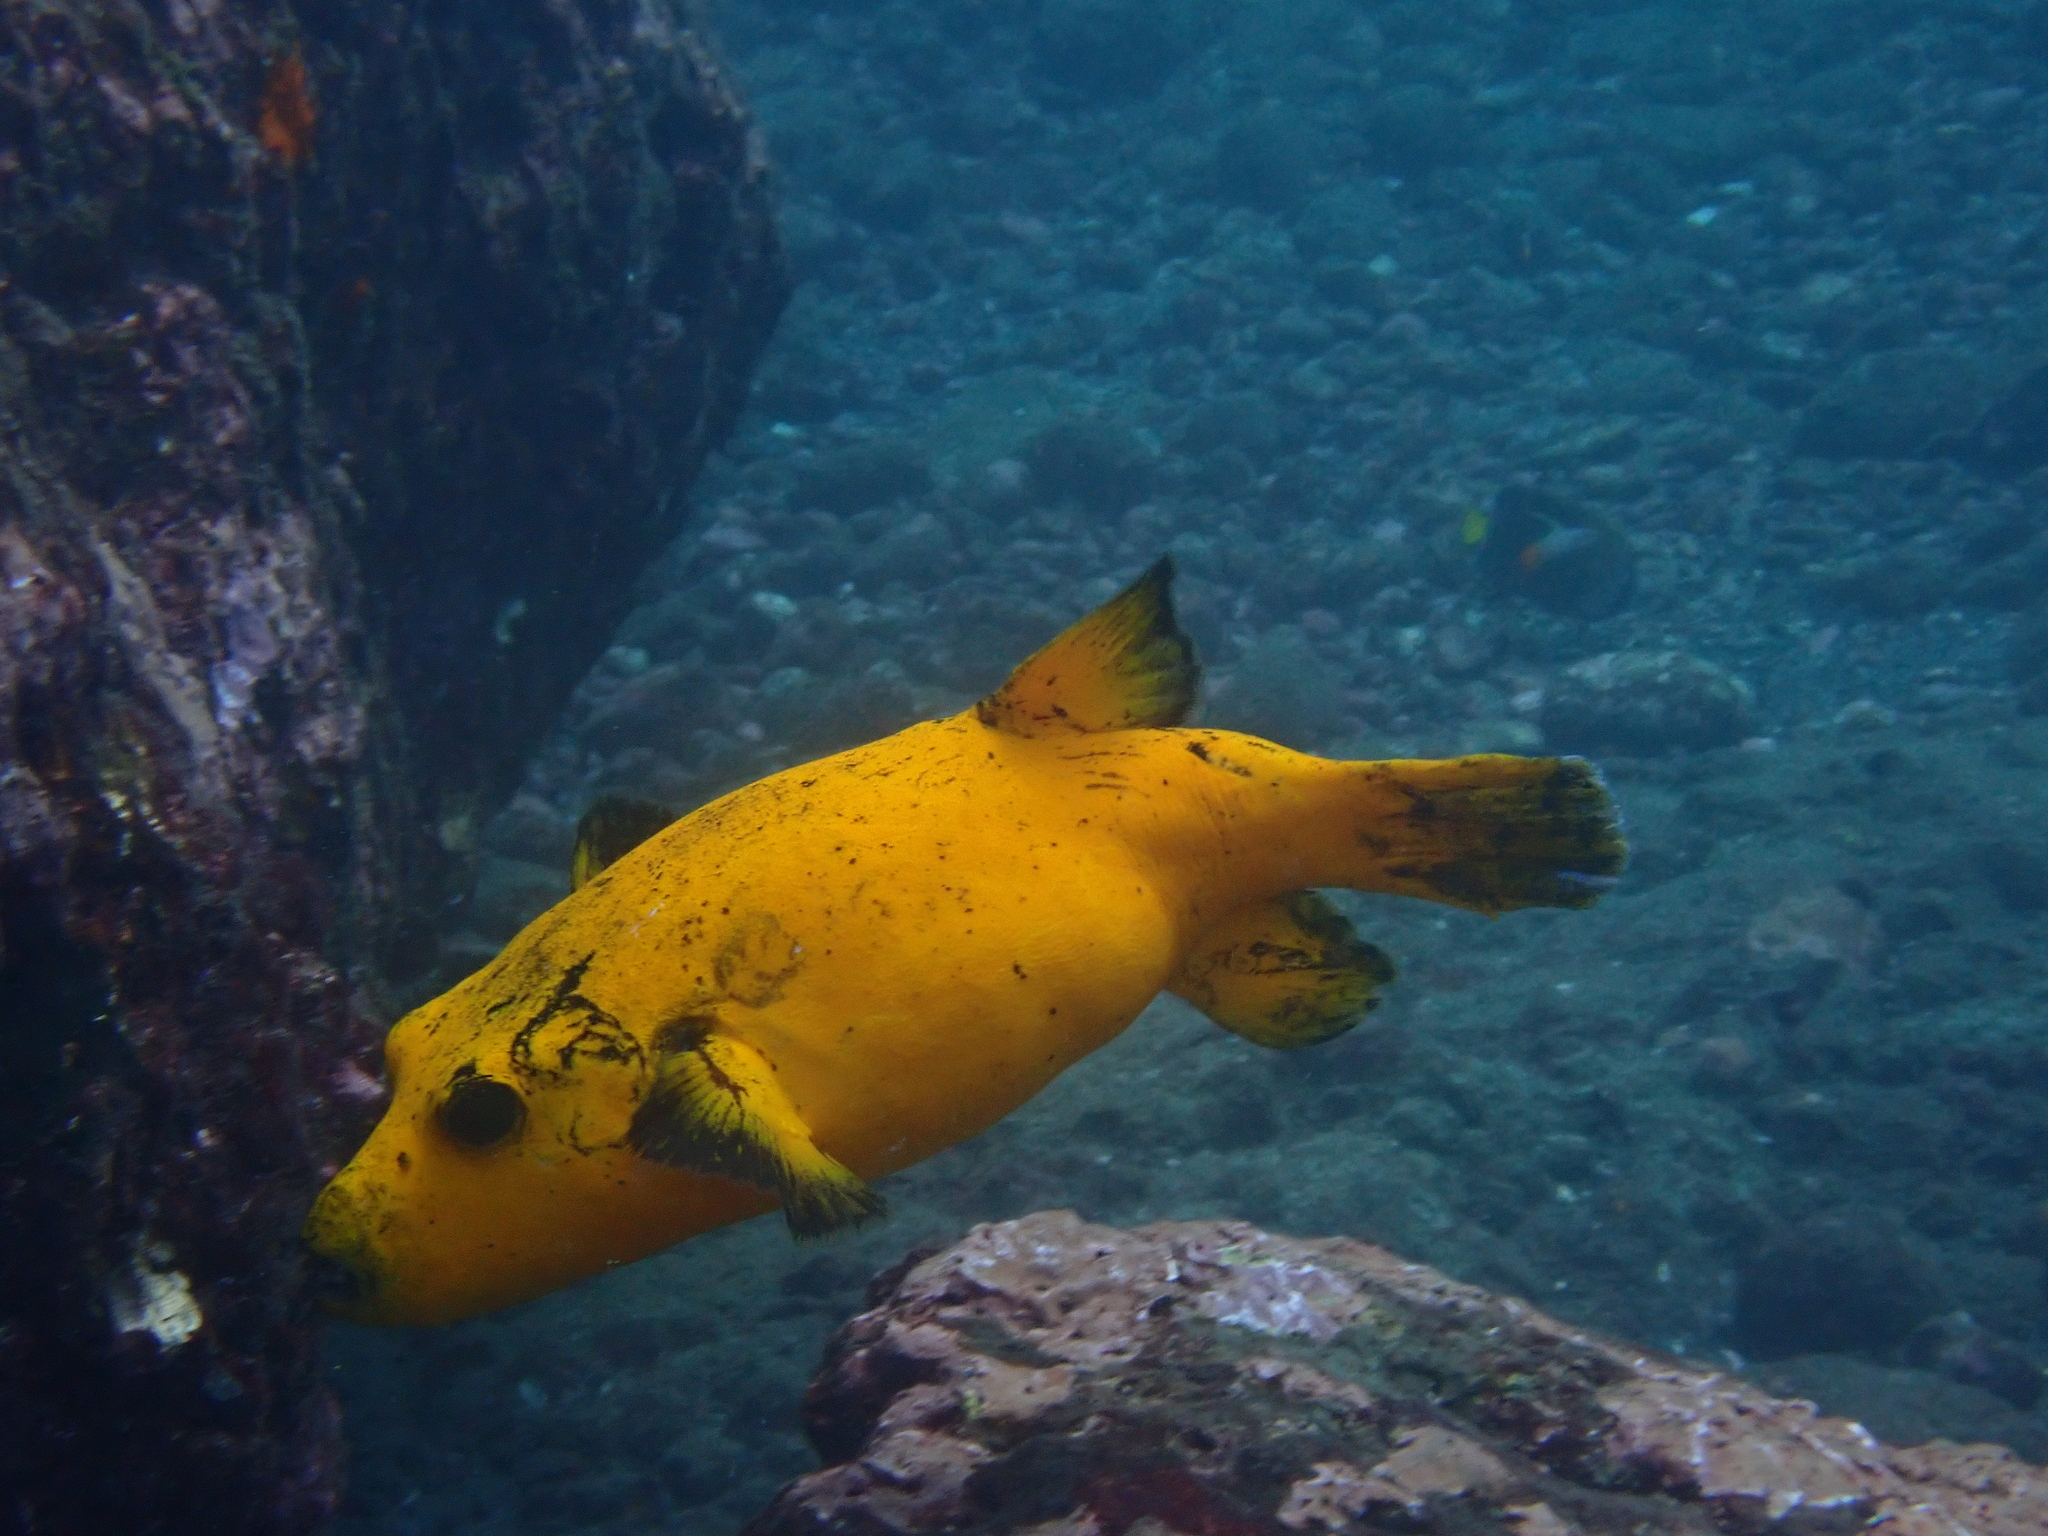
Arothron meleagris (Guineafowl Puffer)